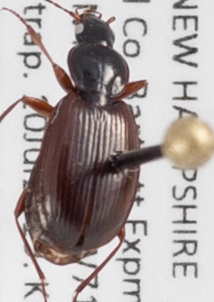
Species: Agonum retractum
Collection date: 2019-07-10
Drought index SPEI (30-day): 0.334
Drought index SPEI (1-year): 1.28
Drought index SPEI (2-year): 0.664